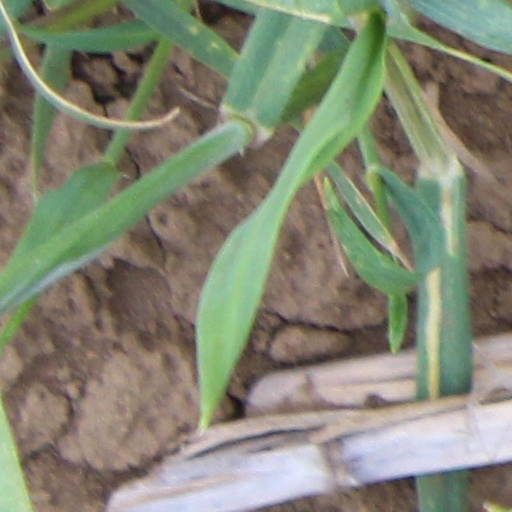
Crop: wheat